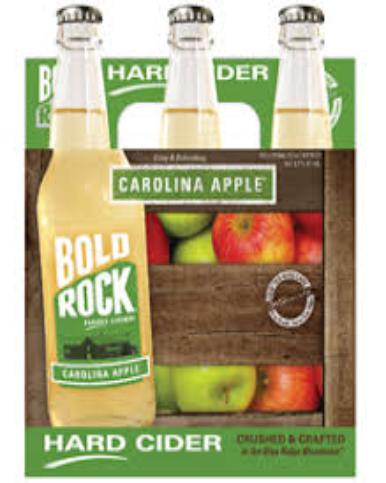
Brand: Bold Rock Hard Cider
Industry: Food